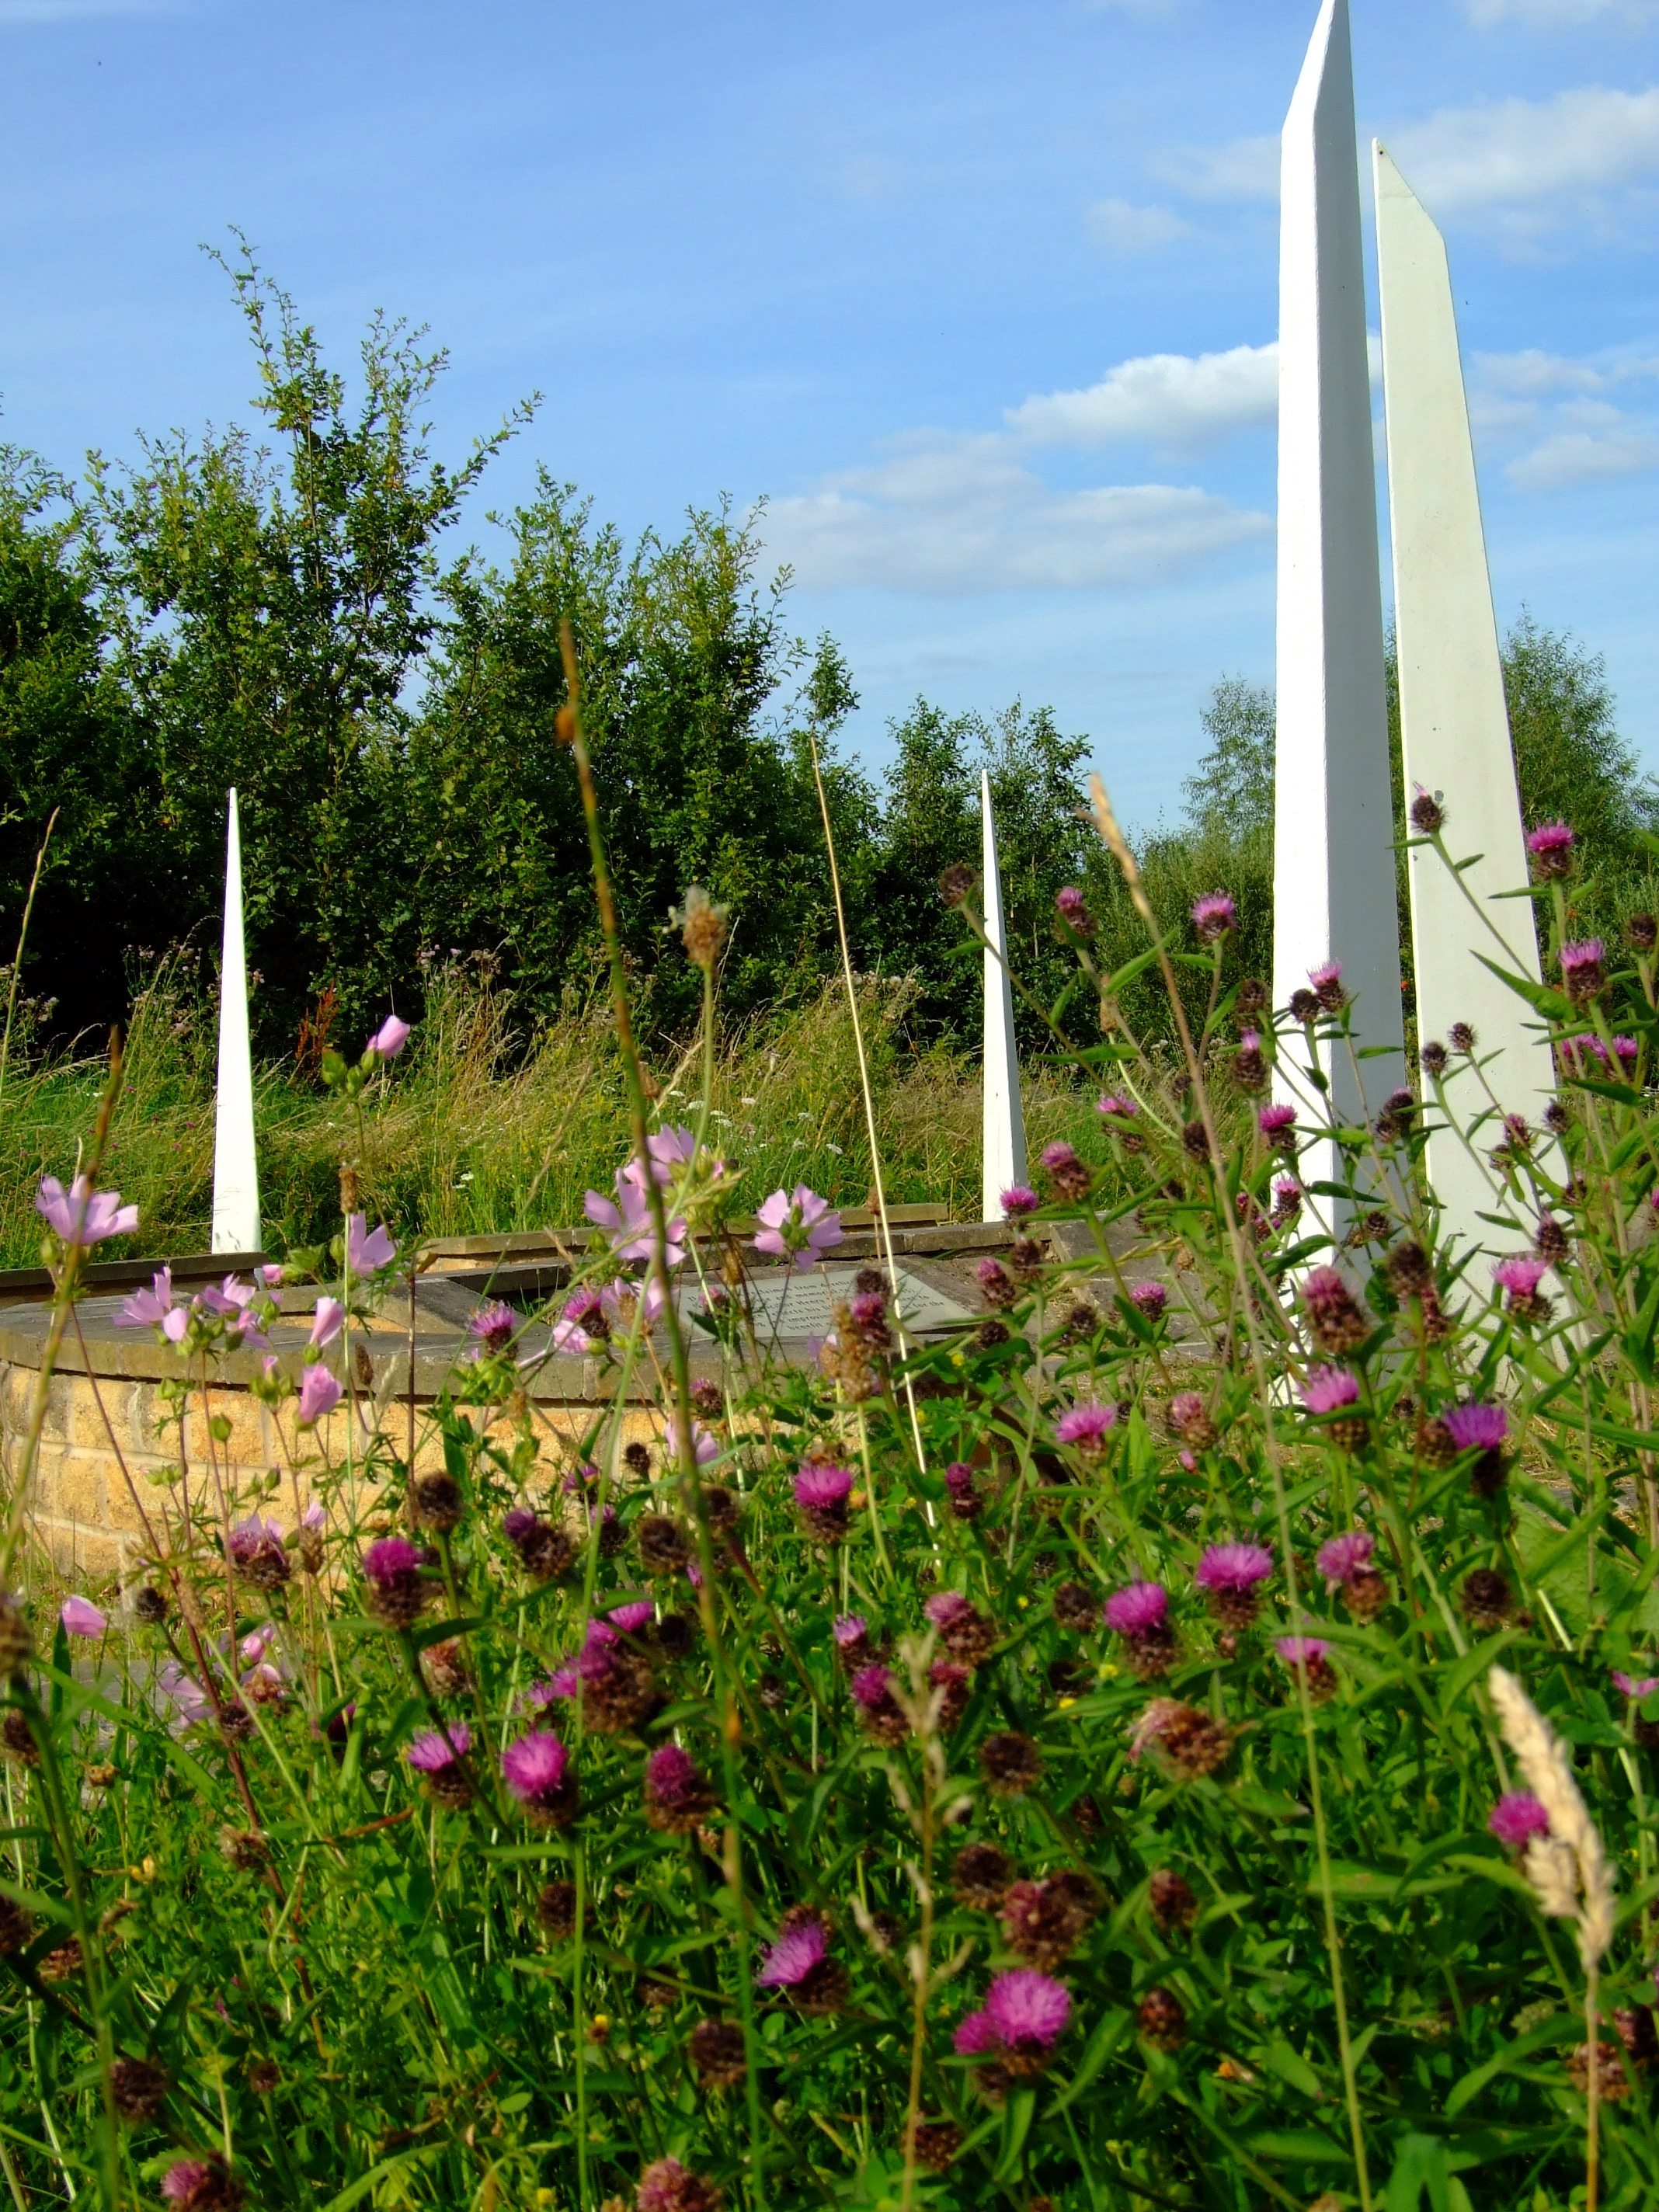
plant, meadow, flower, botany, garden, flora, wildflower, memorials, flowering plant, land plant